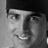
Emotion: happy